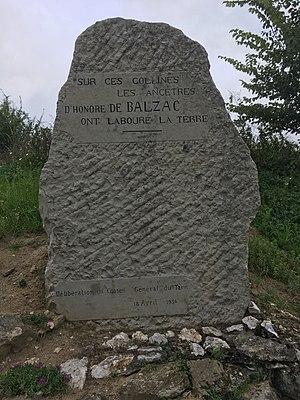
Hommage aux ancêtres d'Honoré de Balzac - Montirat
Montirat est une commune française située dans le département du Tarn, en région Occitanie.